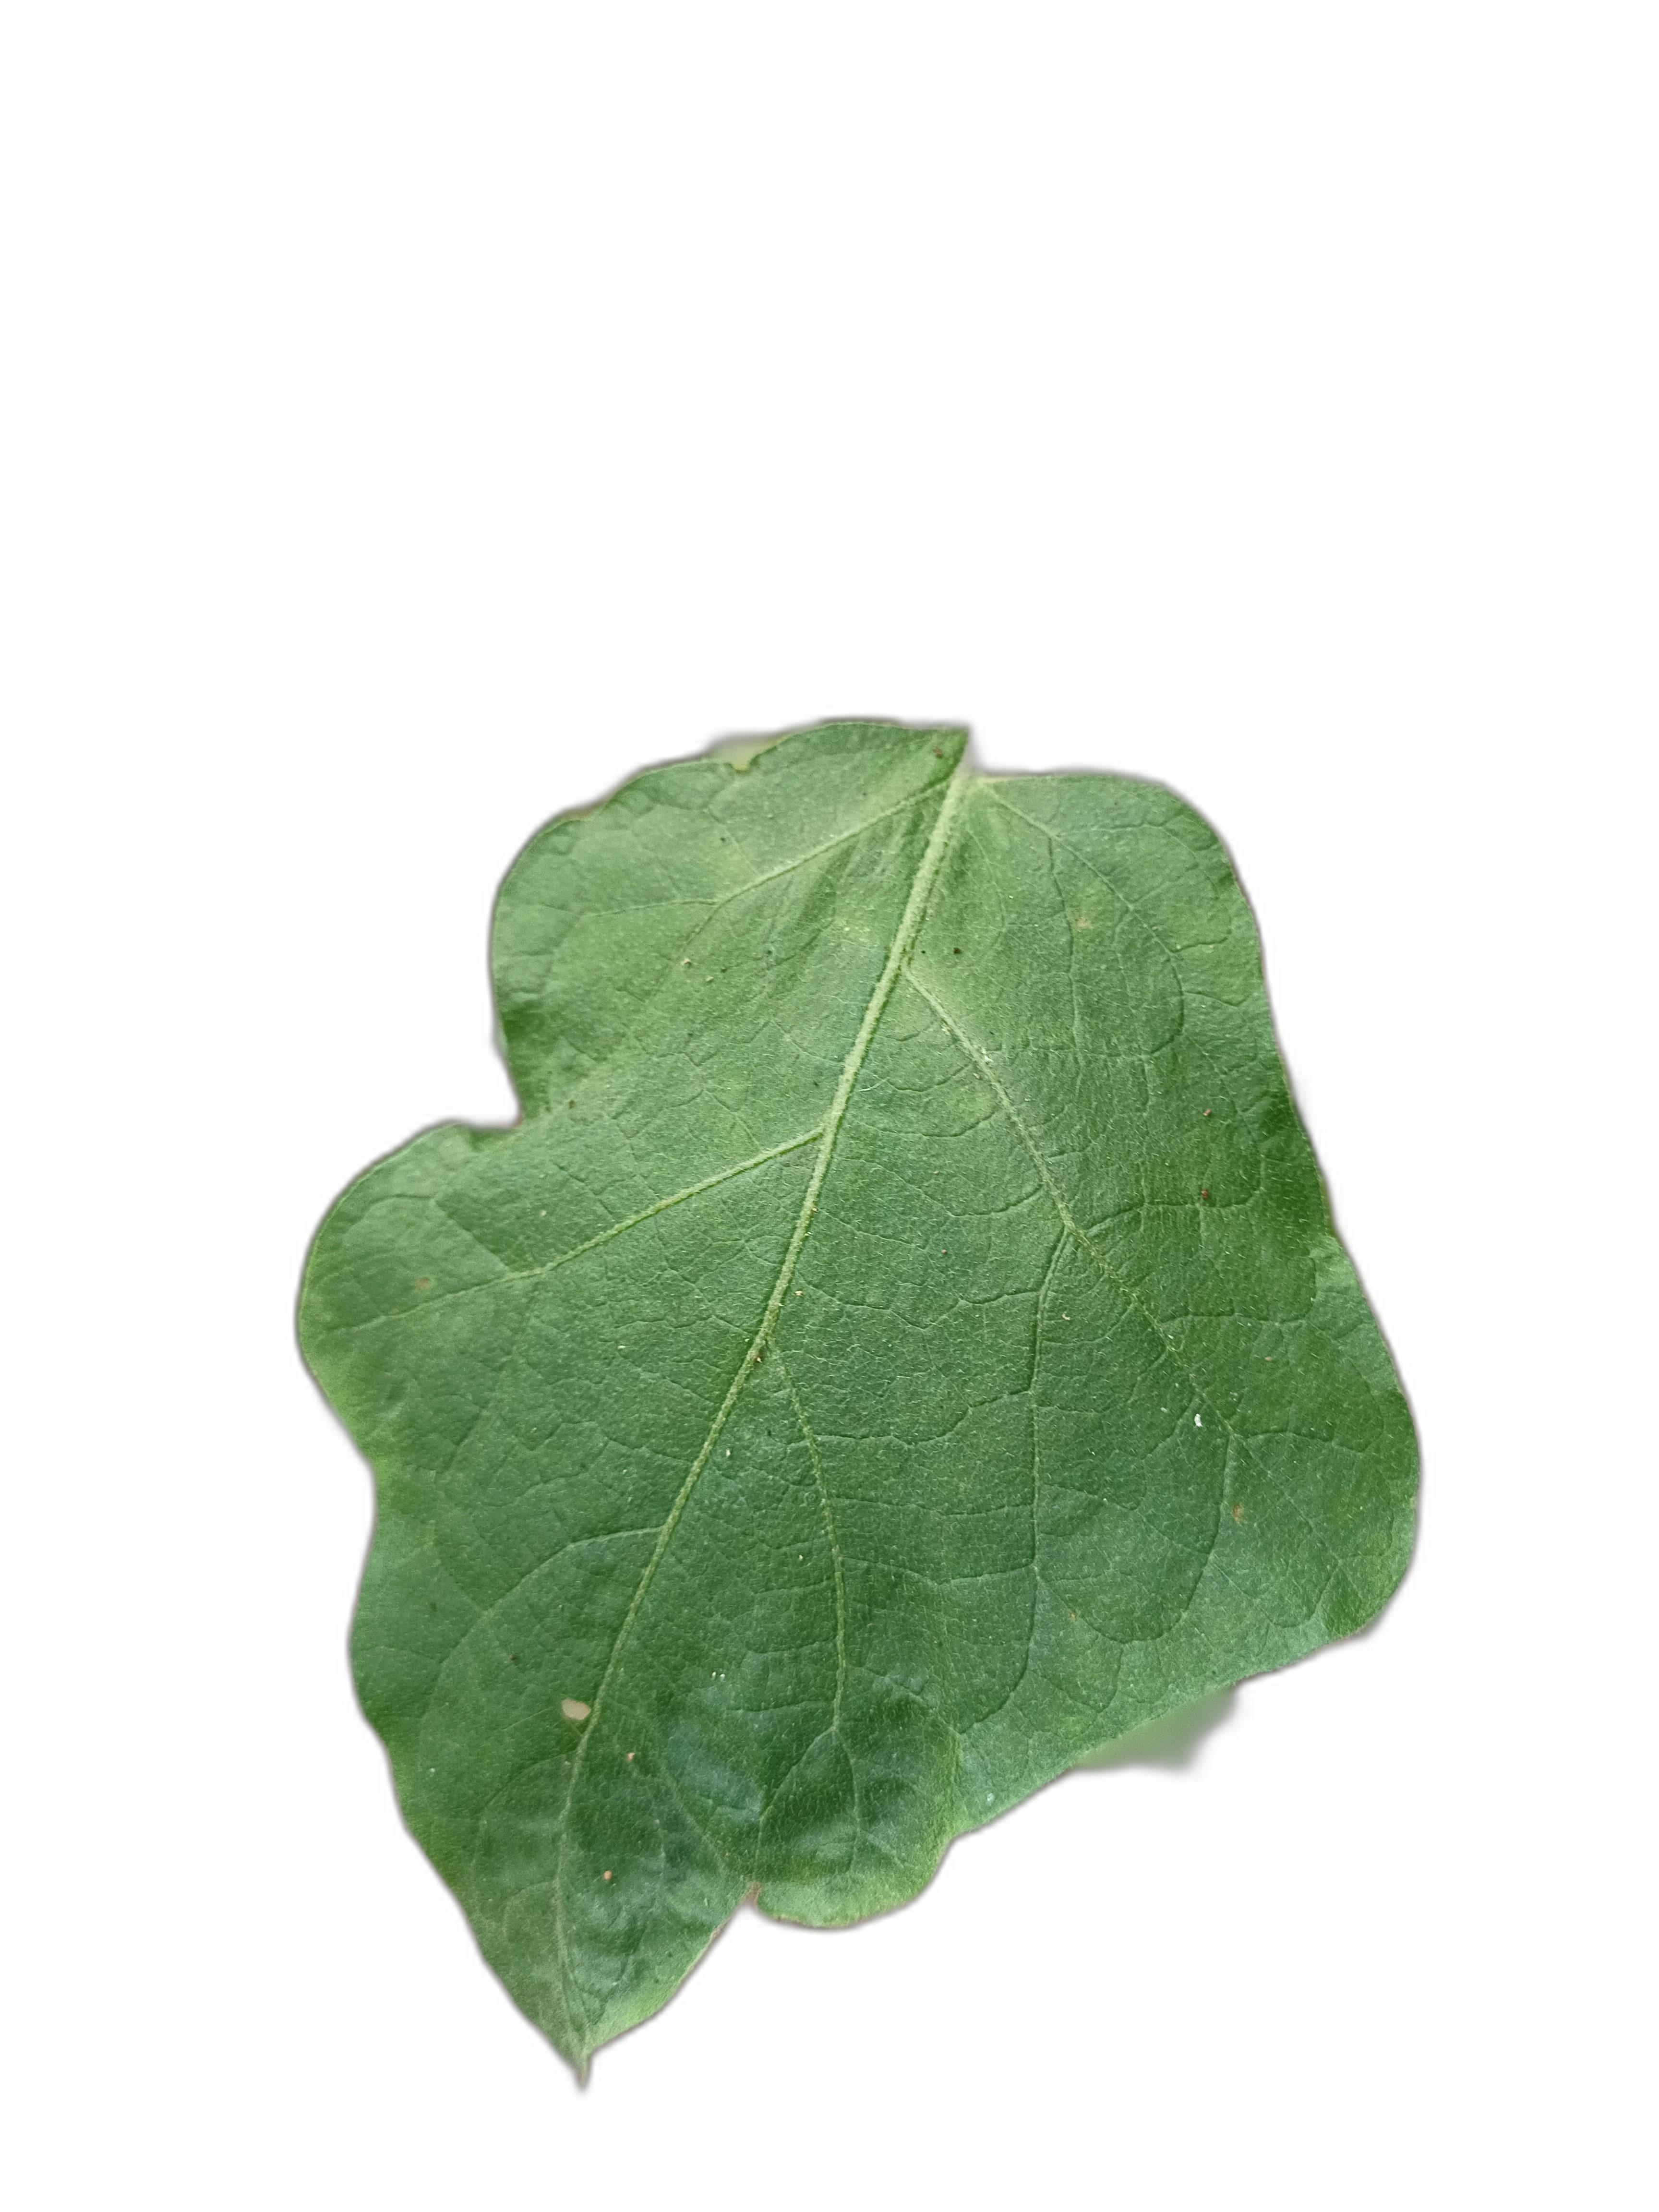
Label: Healthy Leaf